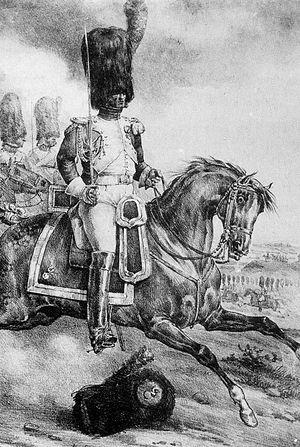
Grenadiers à cheval de la Vieille Garde impériale, par Hippolyte Bellangé.
La cavalerie de la Garde impériale correspond à l'ensemble des unités militaires de cavalerie appartenant à la Garde impériale de Napoléon Iᵉʳ. Unité combattante d'élite, elle devient la réserve ultime de l'armée. Elle est utilisée, en dernier ressort, pour donner le coup de grâce ou débloquer une situation périlleuse.
Les grenadiers à cheval de la Garde impériale sont un régiment de cavalerie lourde de la Garde impériale française, en service sous le Premier Empire. Ayant déjà fait partie de la Garde du Directoire et de la Garde consulaire, les grenadiers à cheval deviennent le plus ancien régiment de cavalerie de la Garde impériale lorsque celle-ci est créée en 1804. Leur effectif théorique maximal est alors de plus de 1 100 officiers et hommes de troupe, commandés par un général de division ou par un général de brigade expérimenté.